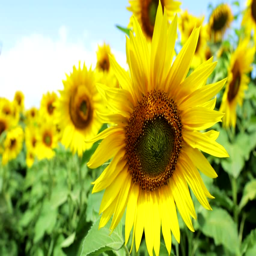
field of sunflowers on a lovely summer day